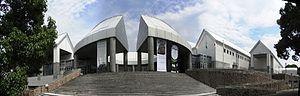
Musée d'art contemporain de Hiroshima 日本語: 広島市現代美術館
Le musée d'art contemporain d'Hiroshima situé dans le parc Hijiyama d'Hiroshima a été créé en 1989. Le bâtiment est l'œuvre de l'architecte Kisho Kurokawa.